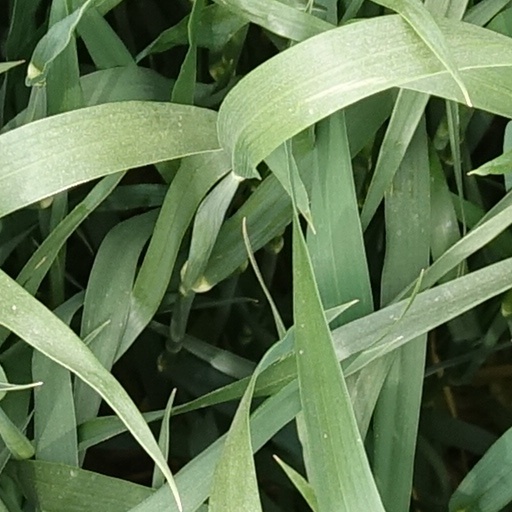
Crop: wheat